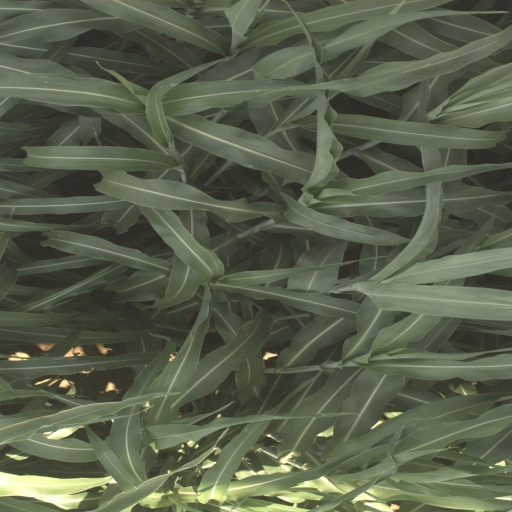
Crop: sorghum